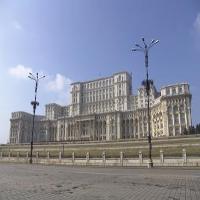
Weather: sun or clear